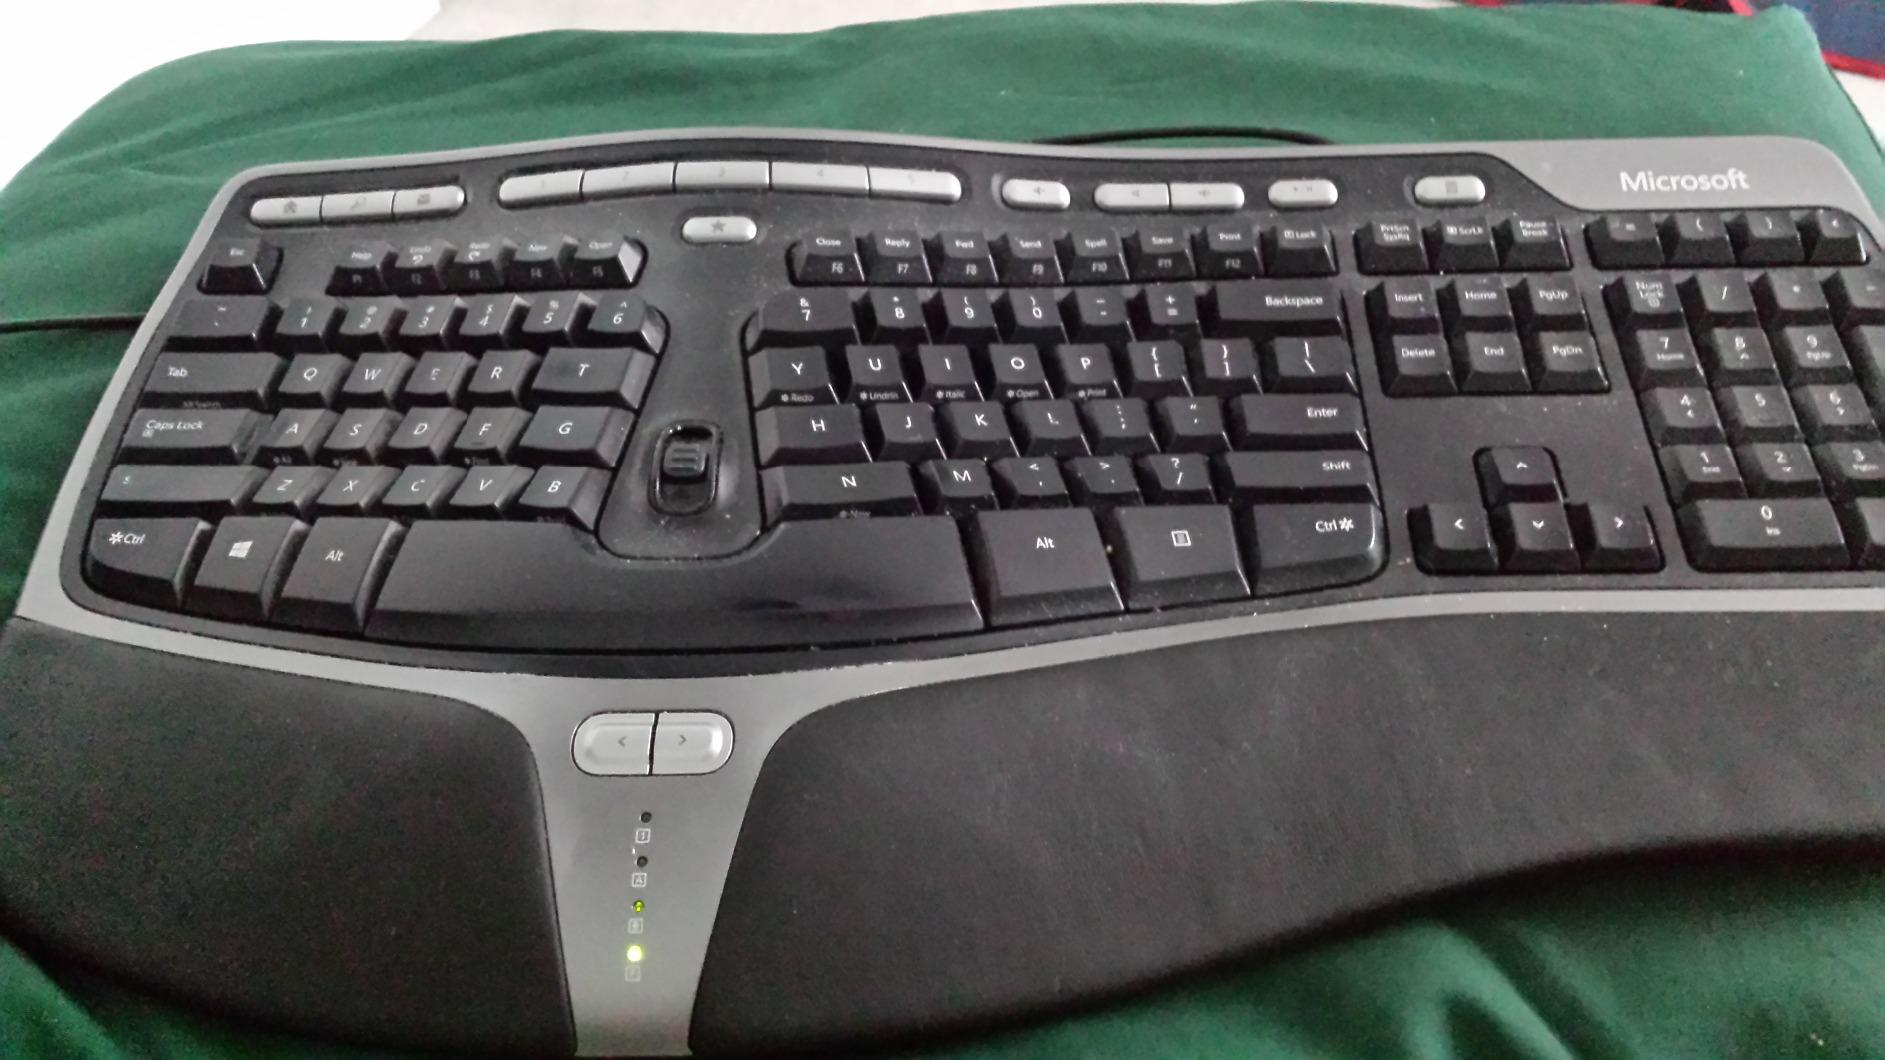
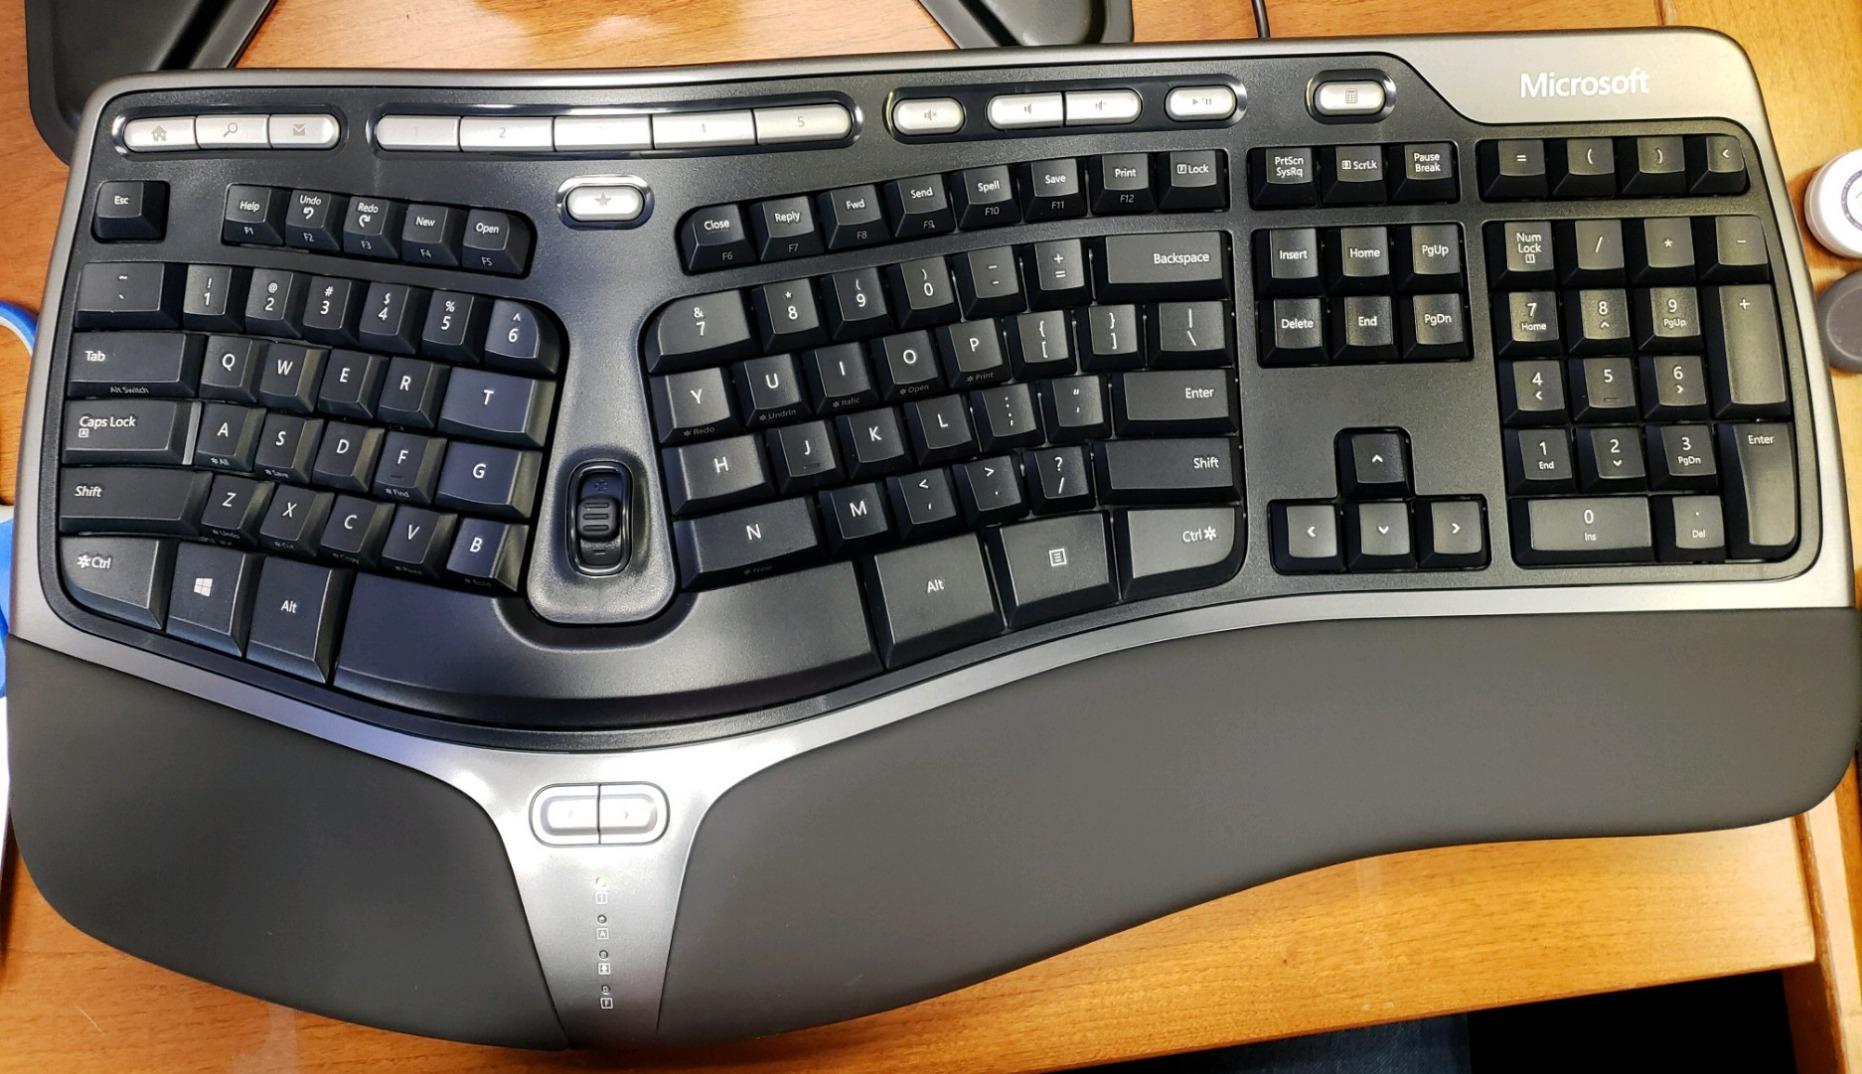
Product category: keyboard
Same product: yes